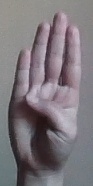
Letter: kaaf